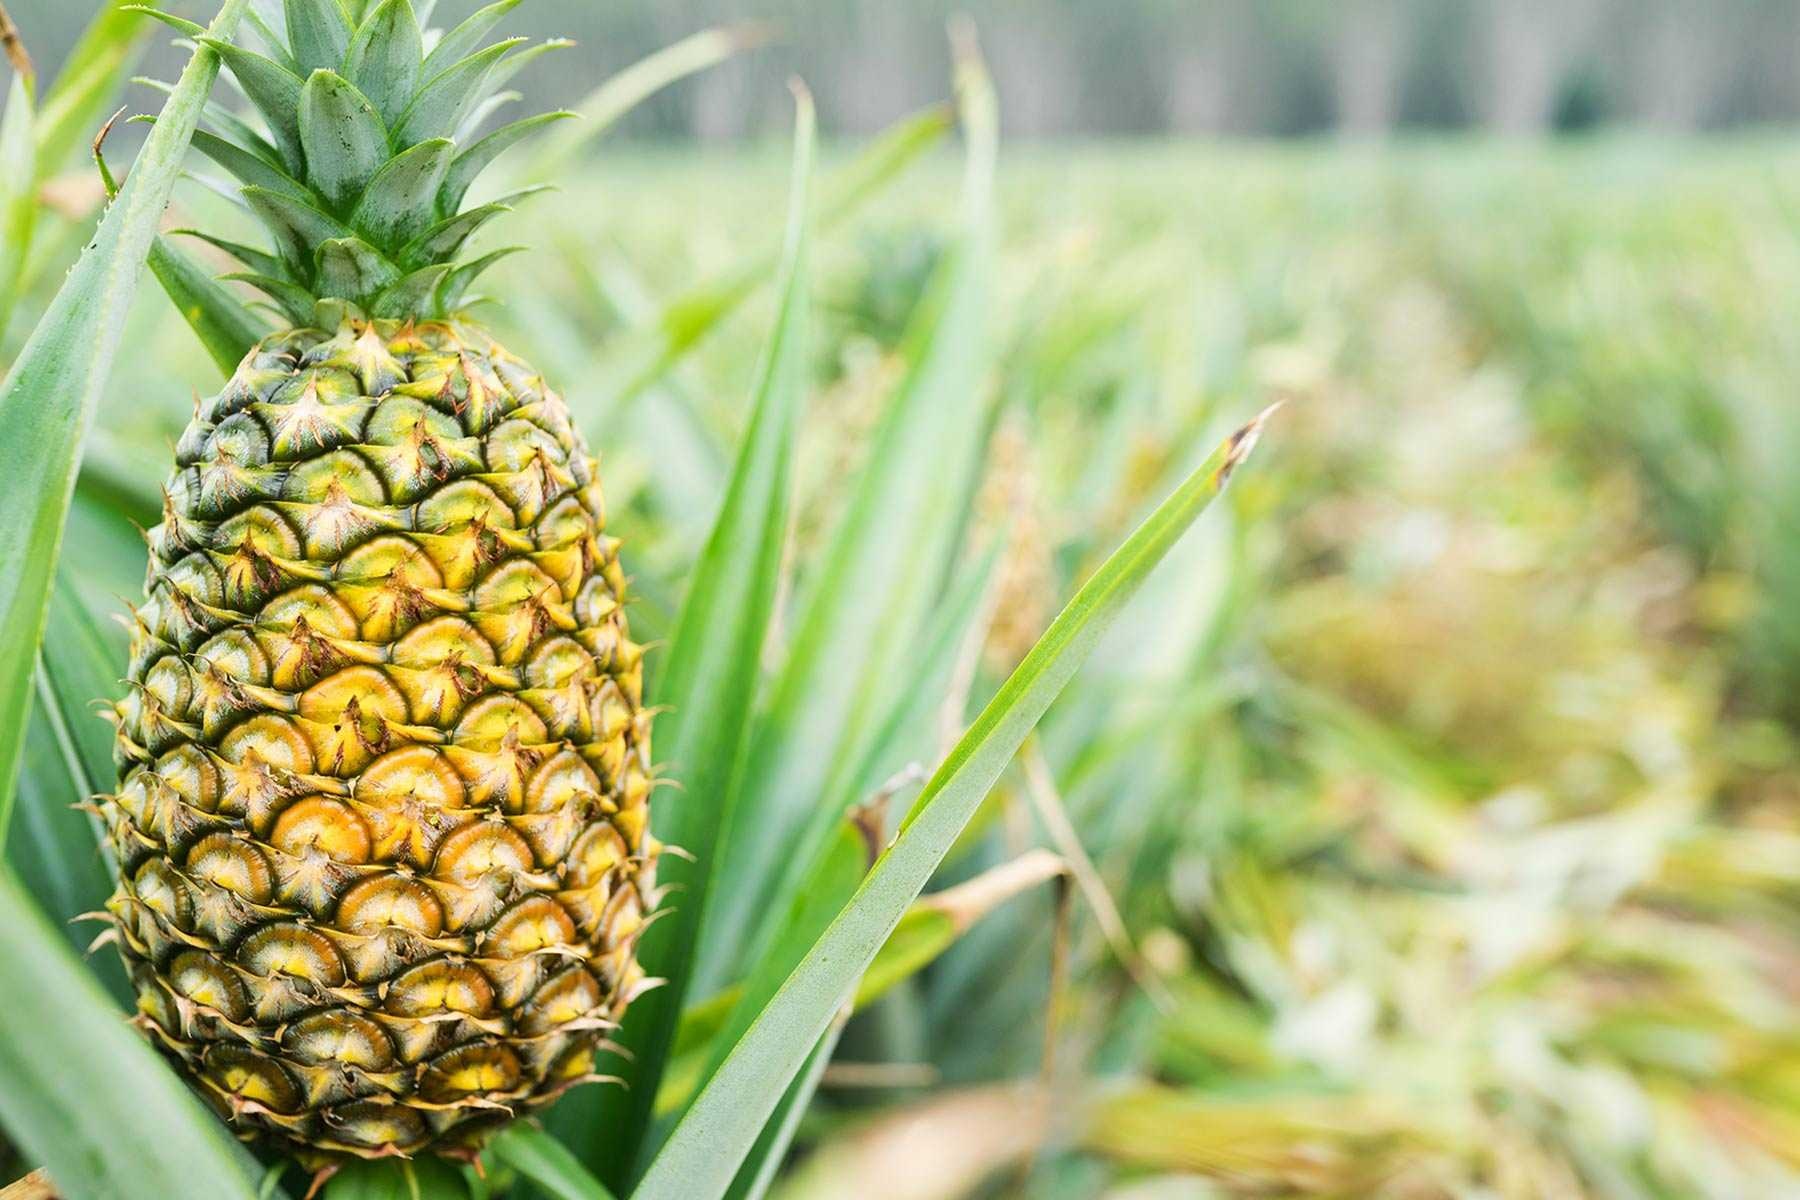
Label: Pineapple